Ageratina altissima

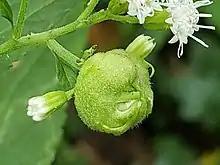
"Schizomyia eupatoriflorae"

White snakeroot contains the toxin tremetol; when the plants are consumed by cattle, the meat and milk become contaminated with the toxin. When milk or meat containing the toxin is consumed, the poison is passed on to humans. If consumed in large enough quantities, it can cause tremetol poisoning in humans. The poisoning is also called milk sickness, as humans often ingested the toxin by drinking the milk of cows that had eaten snakeroot. Although 80% of the plant's toxin, tremetone, decreases after being dried and stored away for 5 years, its toxic properties remain the same.